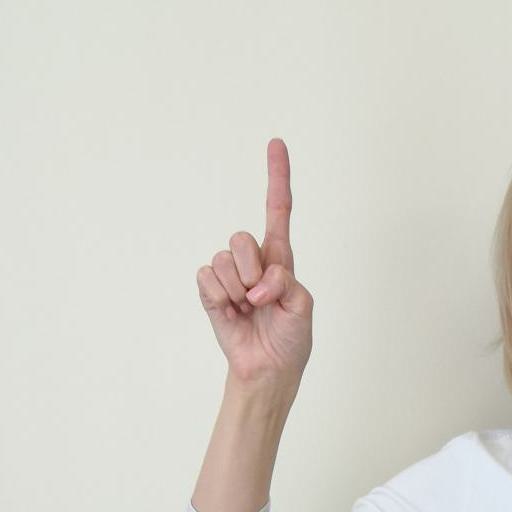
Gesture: one